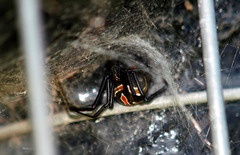
Species: Lactrodectus_hesperus